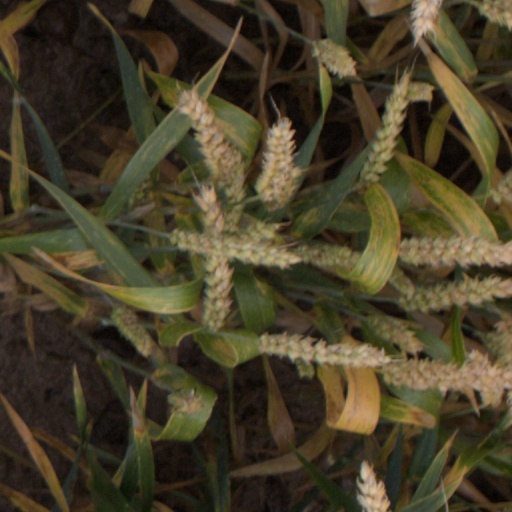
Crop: wheat